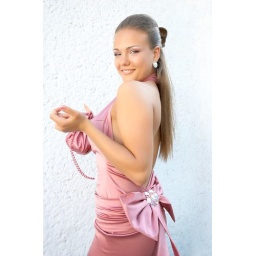
young sexy girl in pink classic dress